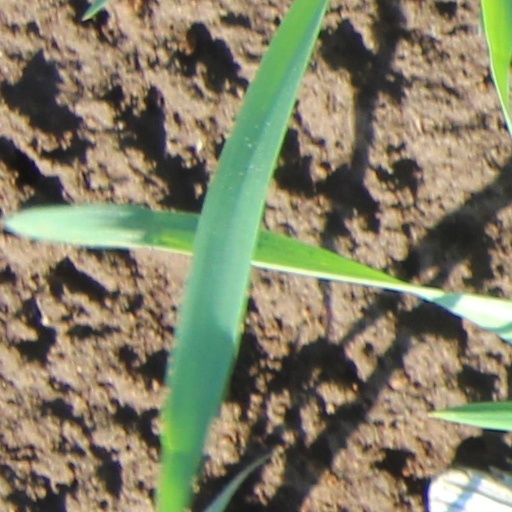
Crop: wheat